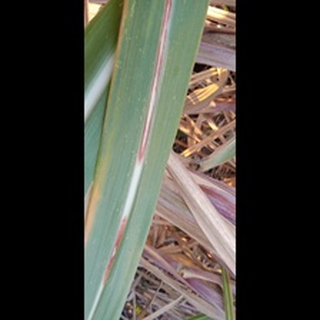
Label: sugarcane_red_rot